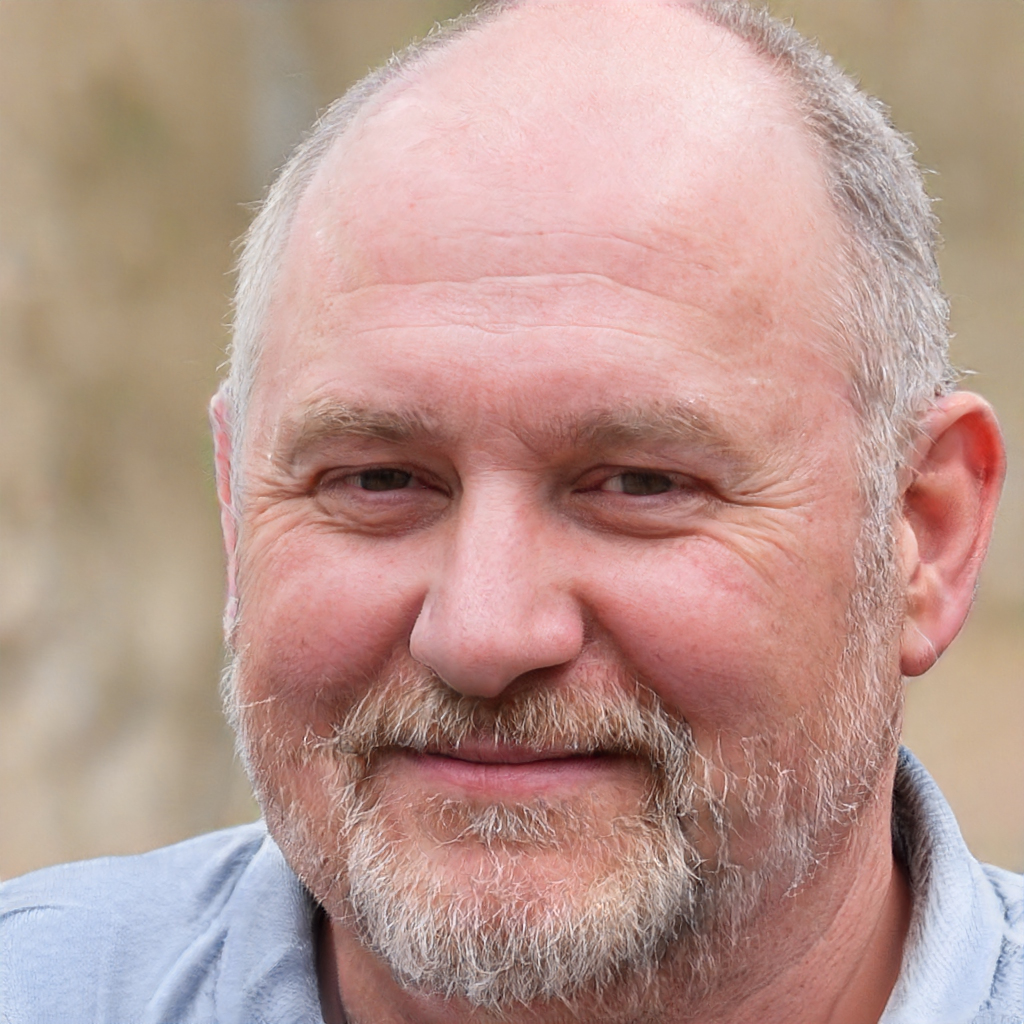
Gender: Male